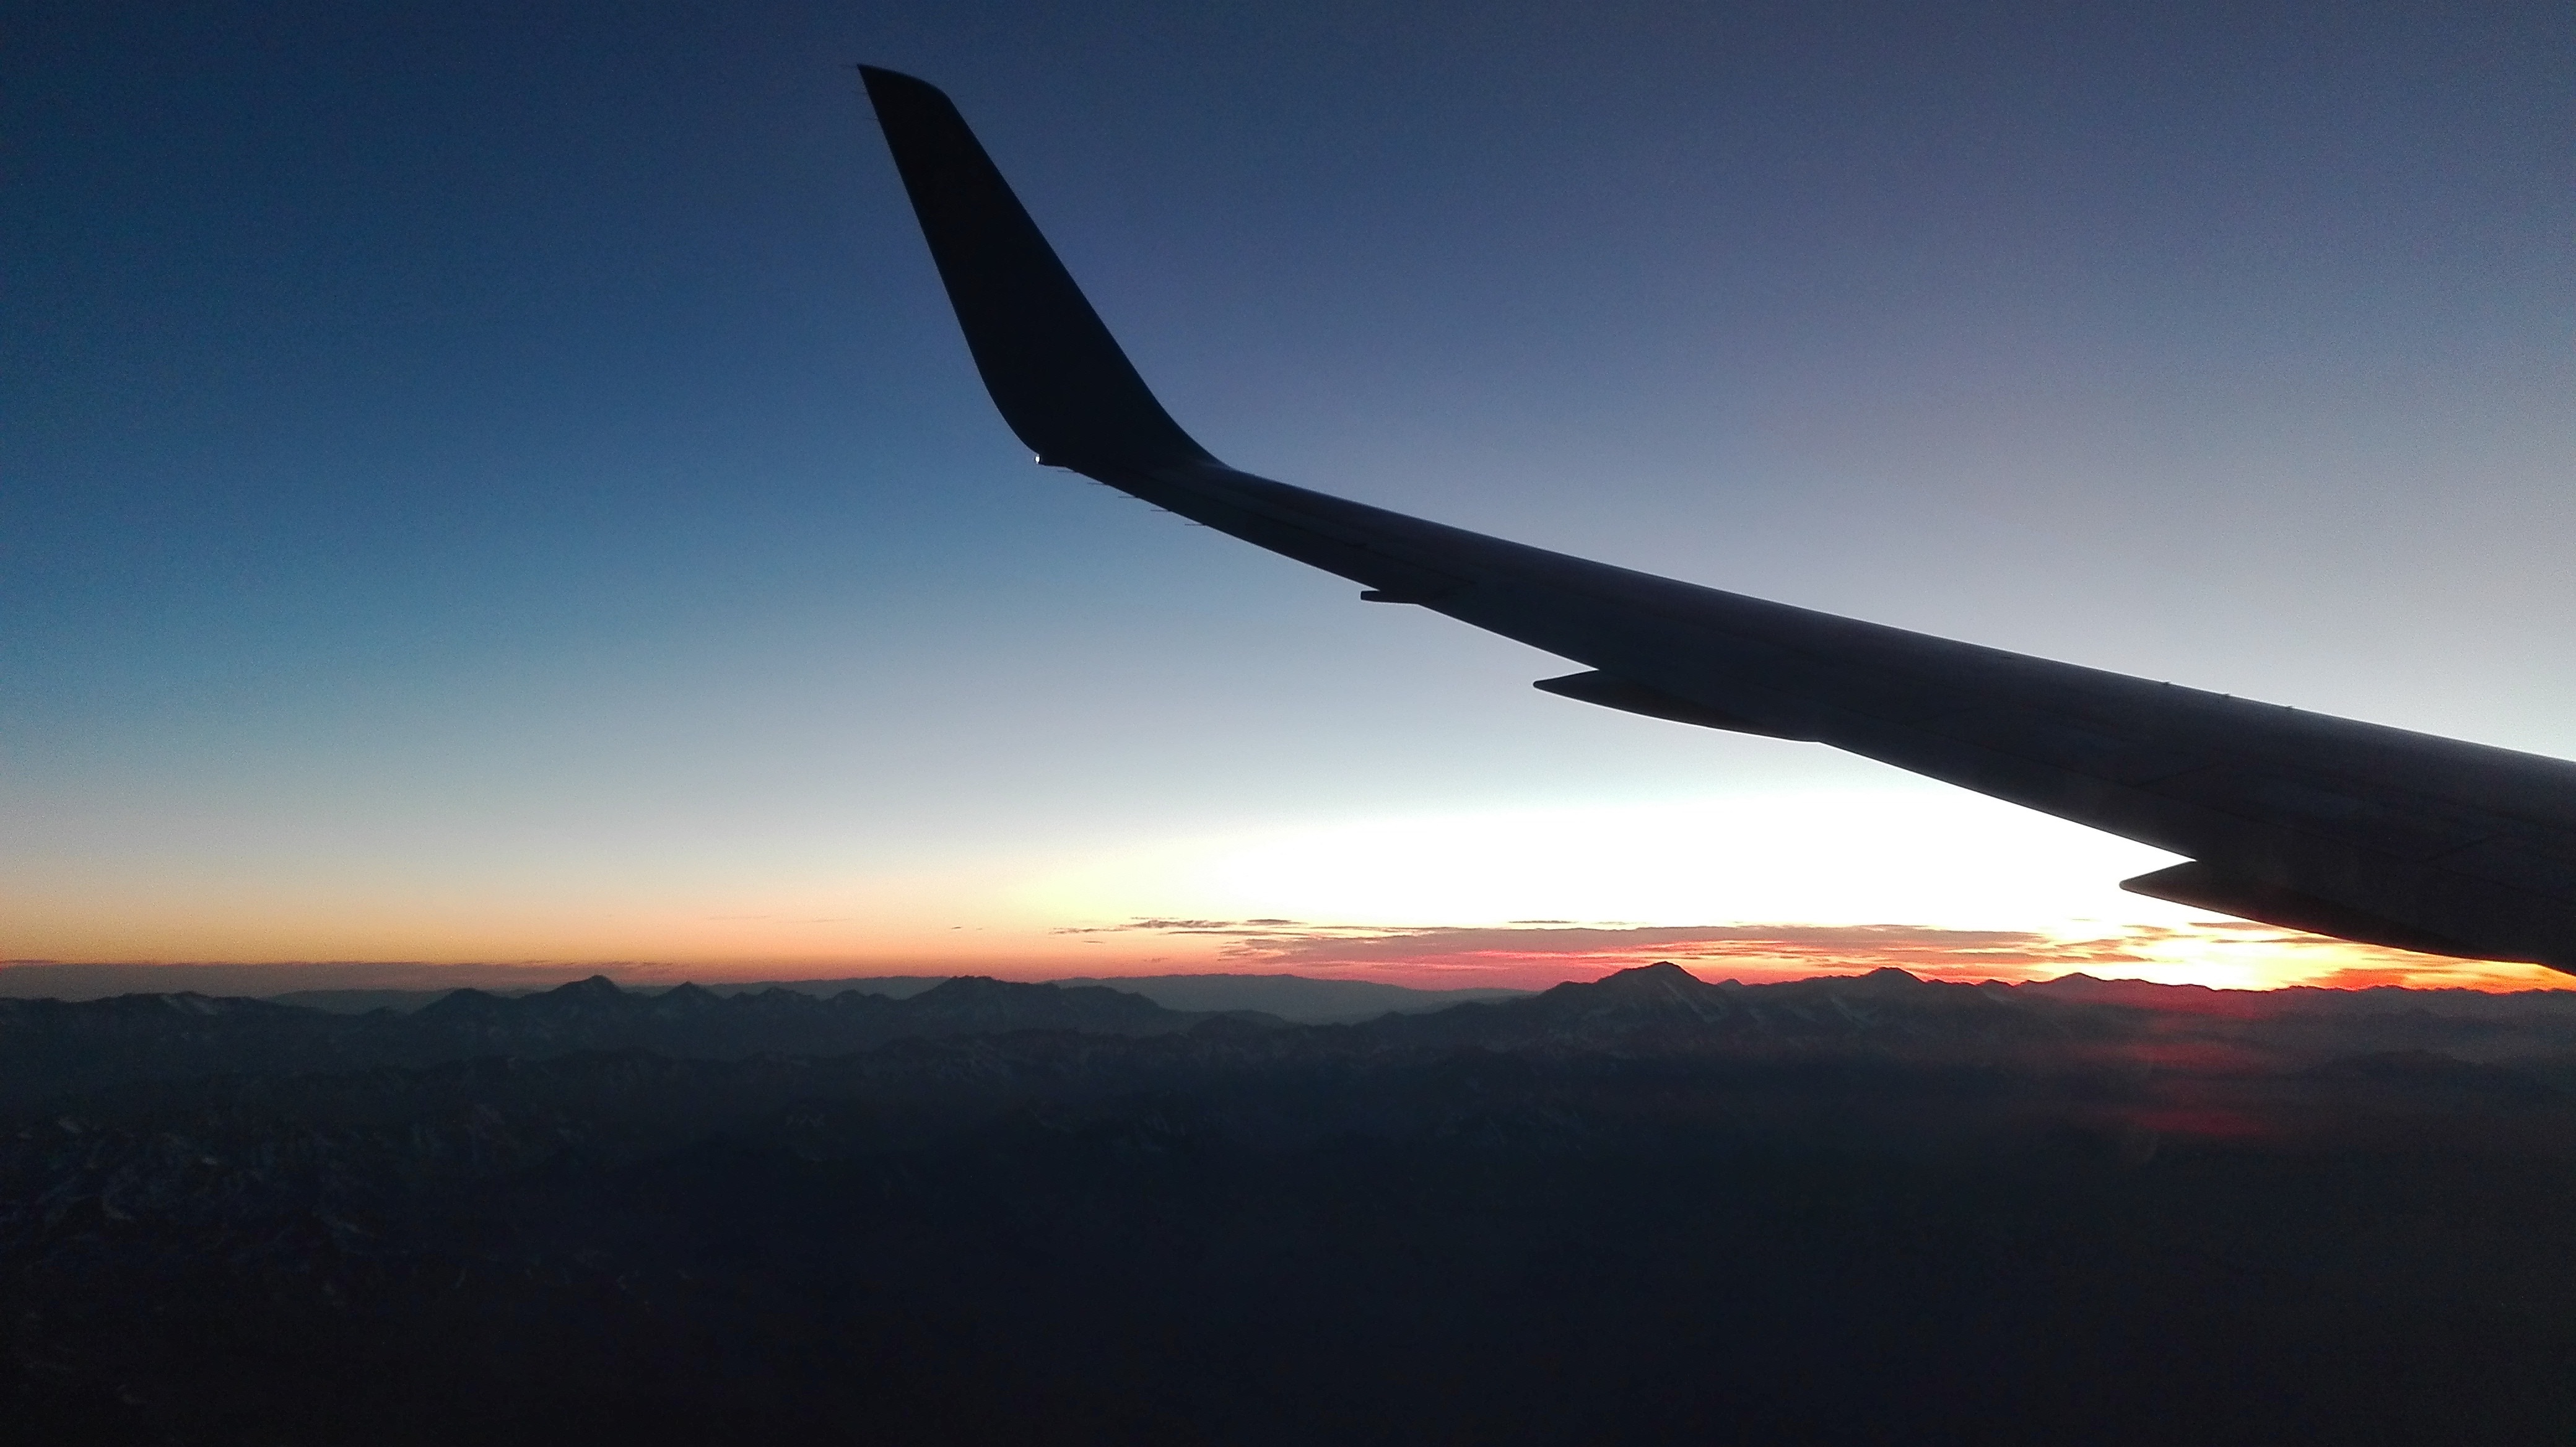
horizon, wing, sky, sunrise, sunset, dawn, airplane, aircraft, dusk, vehicle, airline, aviation, flight, airliner, air force, jet aircraft, air travel, atmosphere of earth, narrow body aircraft